Detroit Pistons

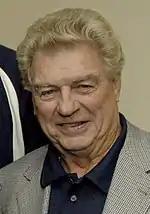
Chuck Daly, coach of the 1989 and 1990 NBA champions.

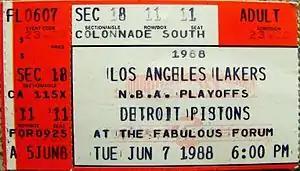
A ticket for Game 1 of the 1988 NBA Finals at The Forum.

Motivated by their loss to the Celtics, the Pistons, aided by midseason acquisition James Edwards, improved to a then-franchise-record 54 victories and the franchise's first division title in 32 years. In the postseason, the Pistons avenged their two previous playoff losses to the Celtics in the Eastern Conference Finals, defeating them in six games and advancing to the NBA Finals for the first time since the franchise moved to Detroit.